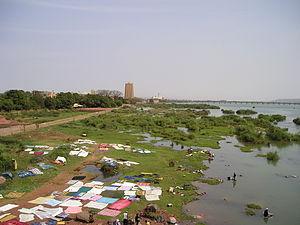
La tour de la BCEAO est un gratte-ciel situé avenue Moussa-Travelle, dans le quartier du fleuve, commune III à Bamako, la capitale du Mali. En plus de l'hôtel de l'amitié, elle compte parmi les quelques gratte-ciel de la ville et abrite le siège malien de la Banque centrale des États de l'Afrique de l'Ouest. La tour, surnommée « tour couronnée », possède 17 niveaux plus les sous-sol. Elle a été conçue en 1994 dans le style de l'architecture néo-soudanaise. Son altitude est estimée à près de 70 m.